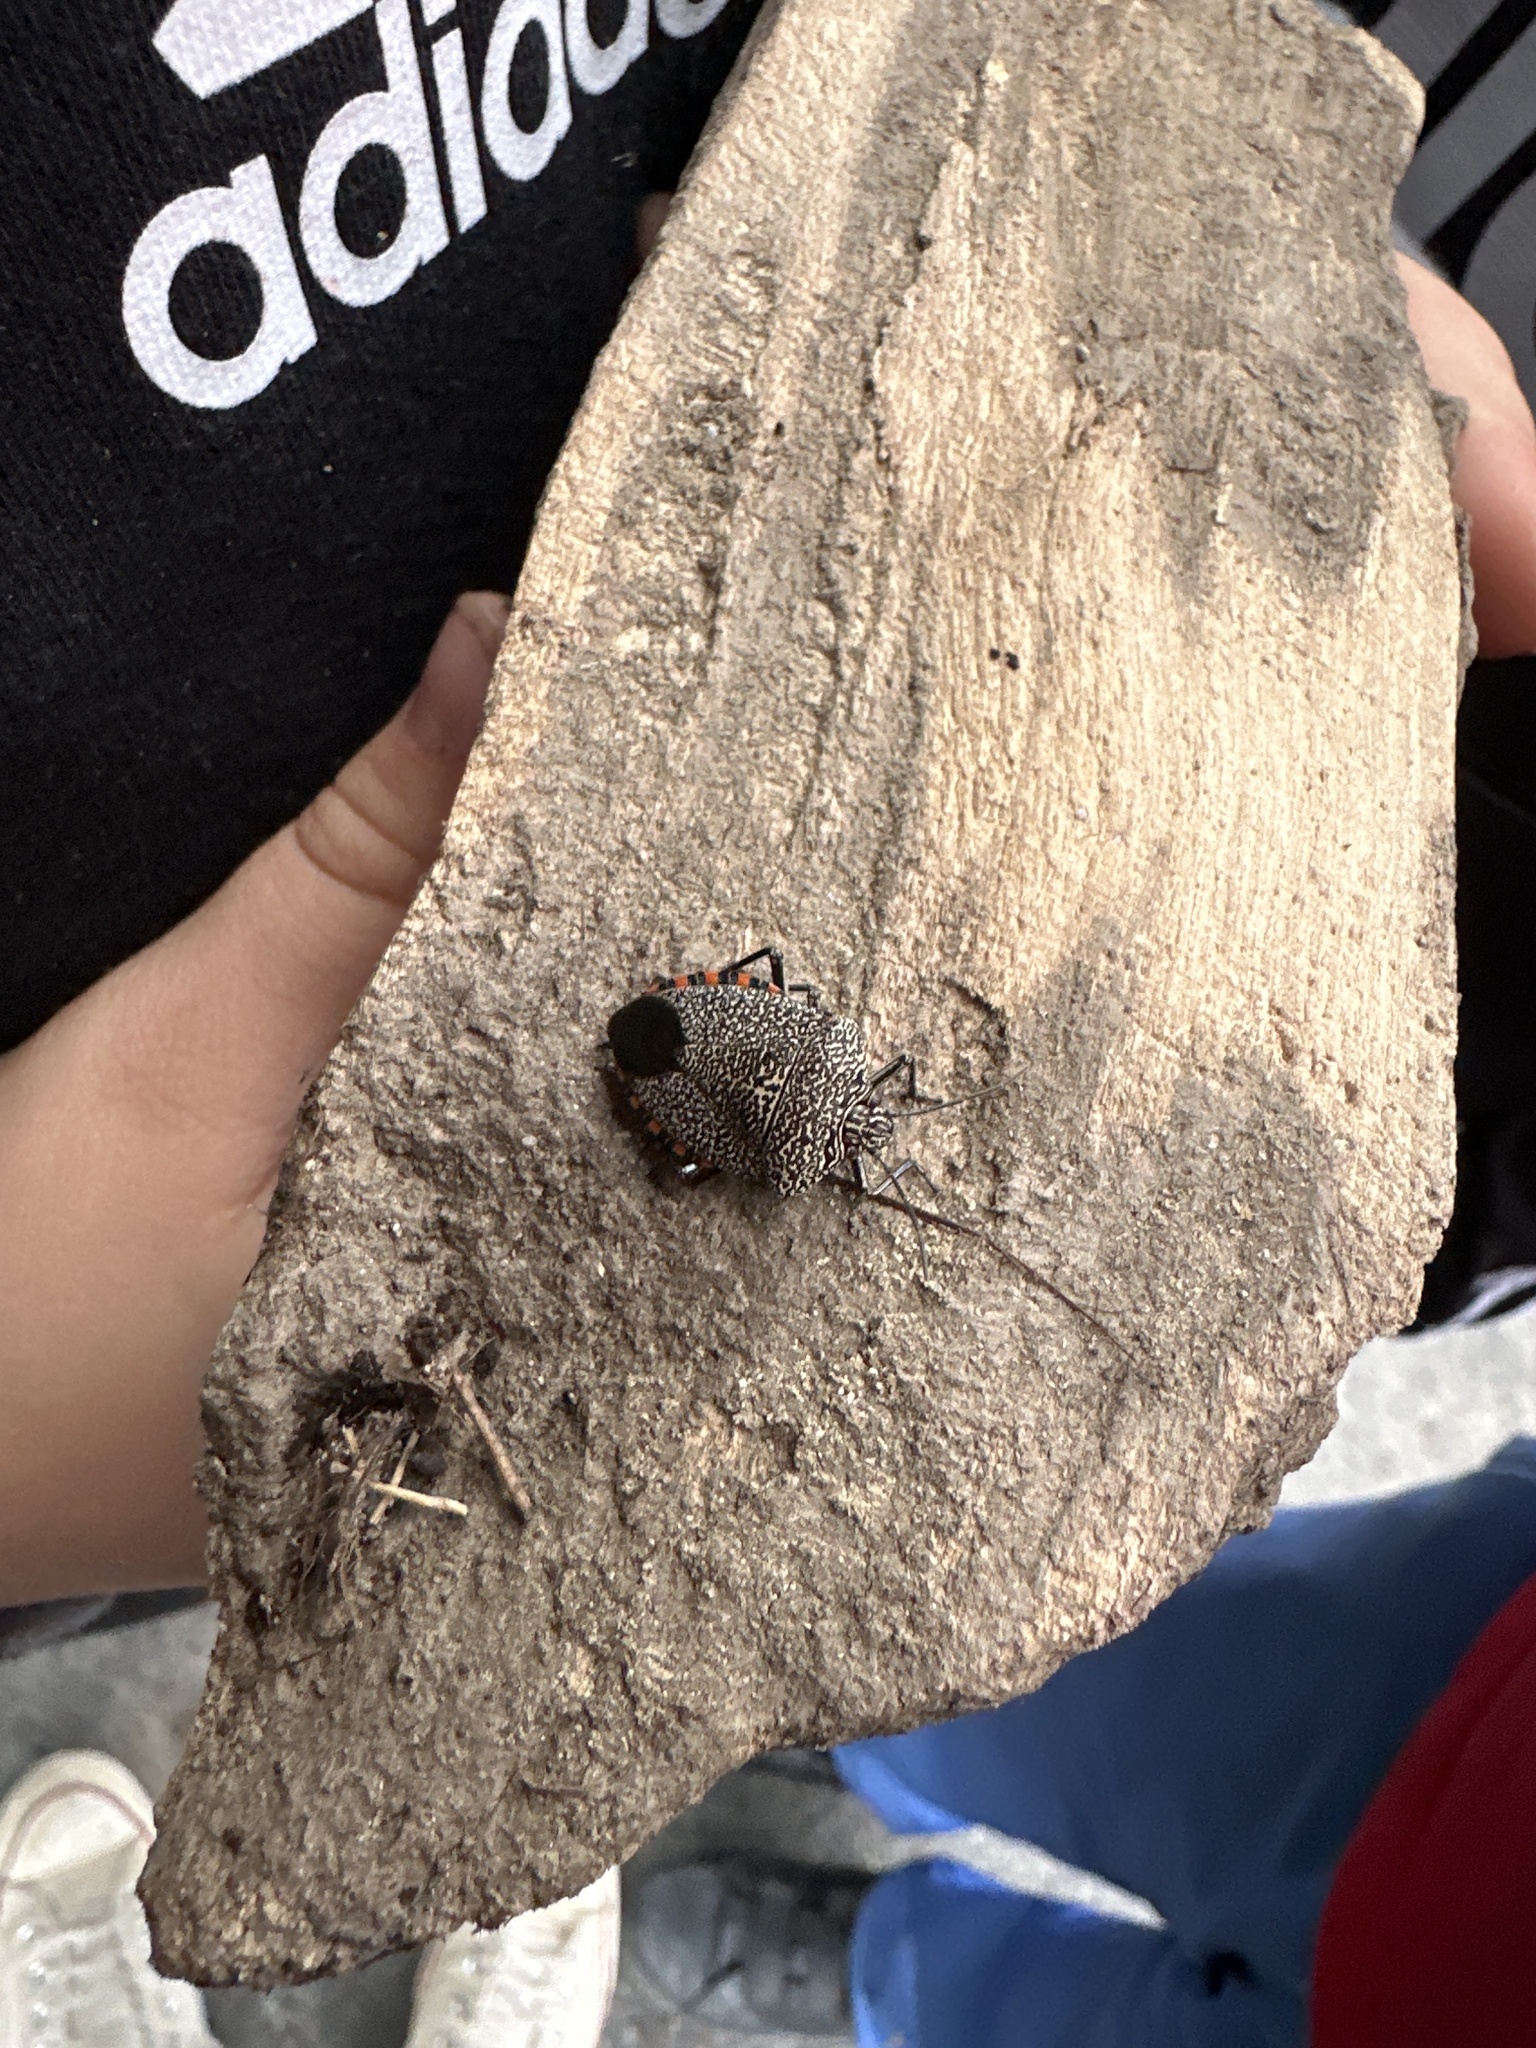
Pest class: stink_bug